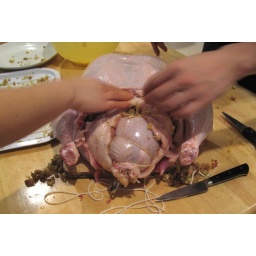
yes, that would be the chicken falling out of the turkey's butt with the lil' bit of duck wrapped around it